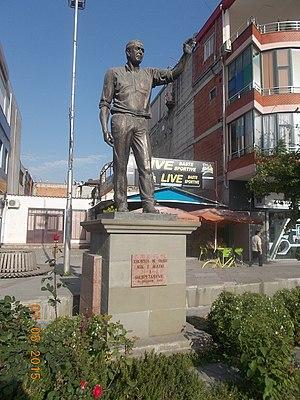
Statue de G.W.Bush à Fushë-Kruja